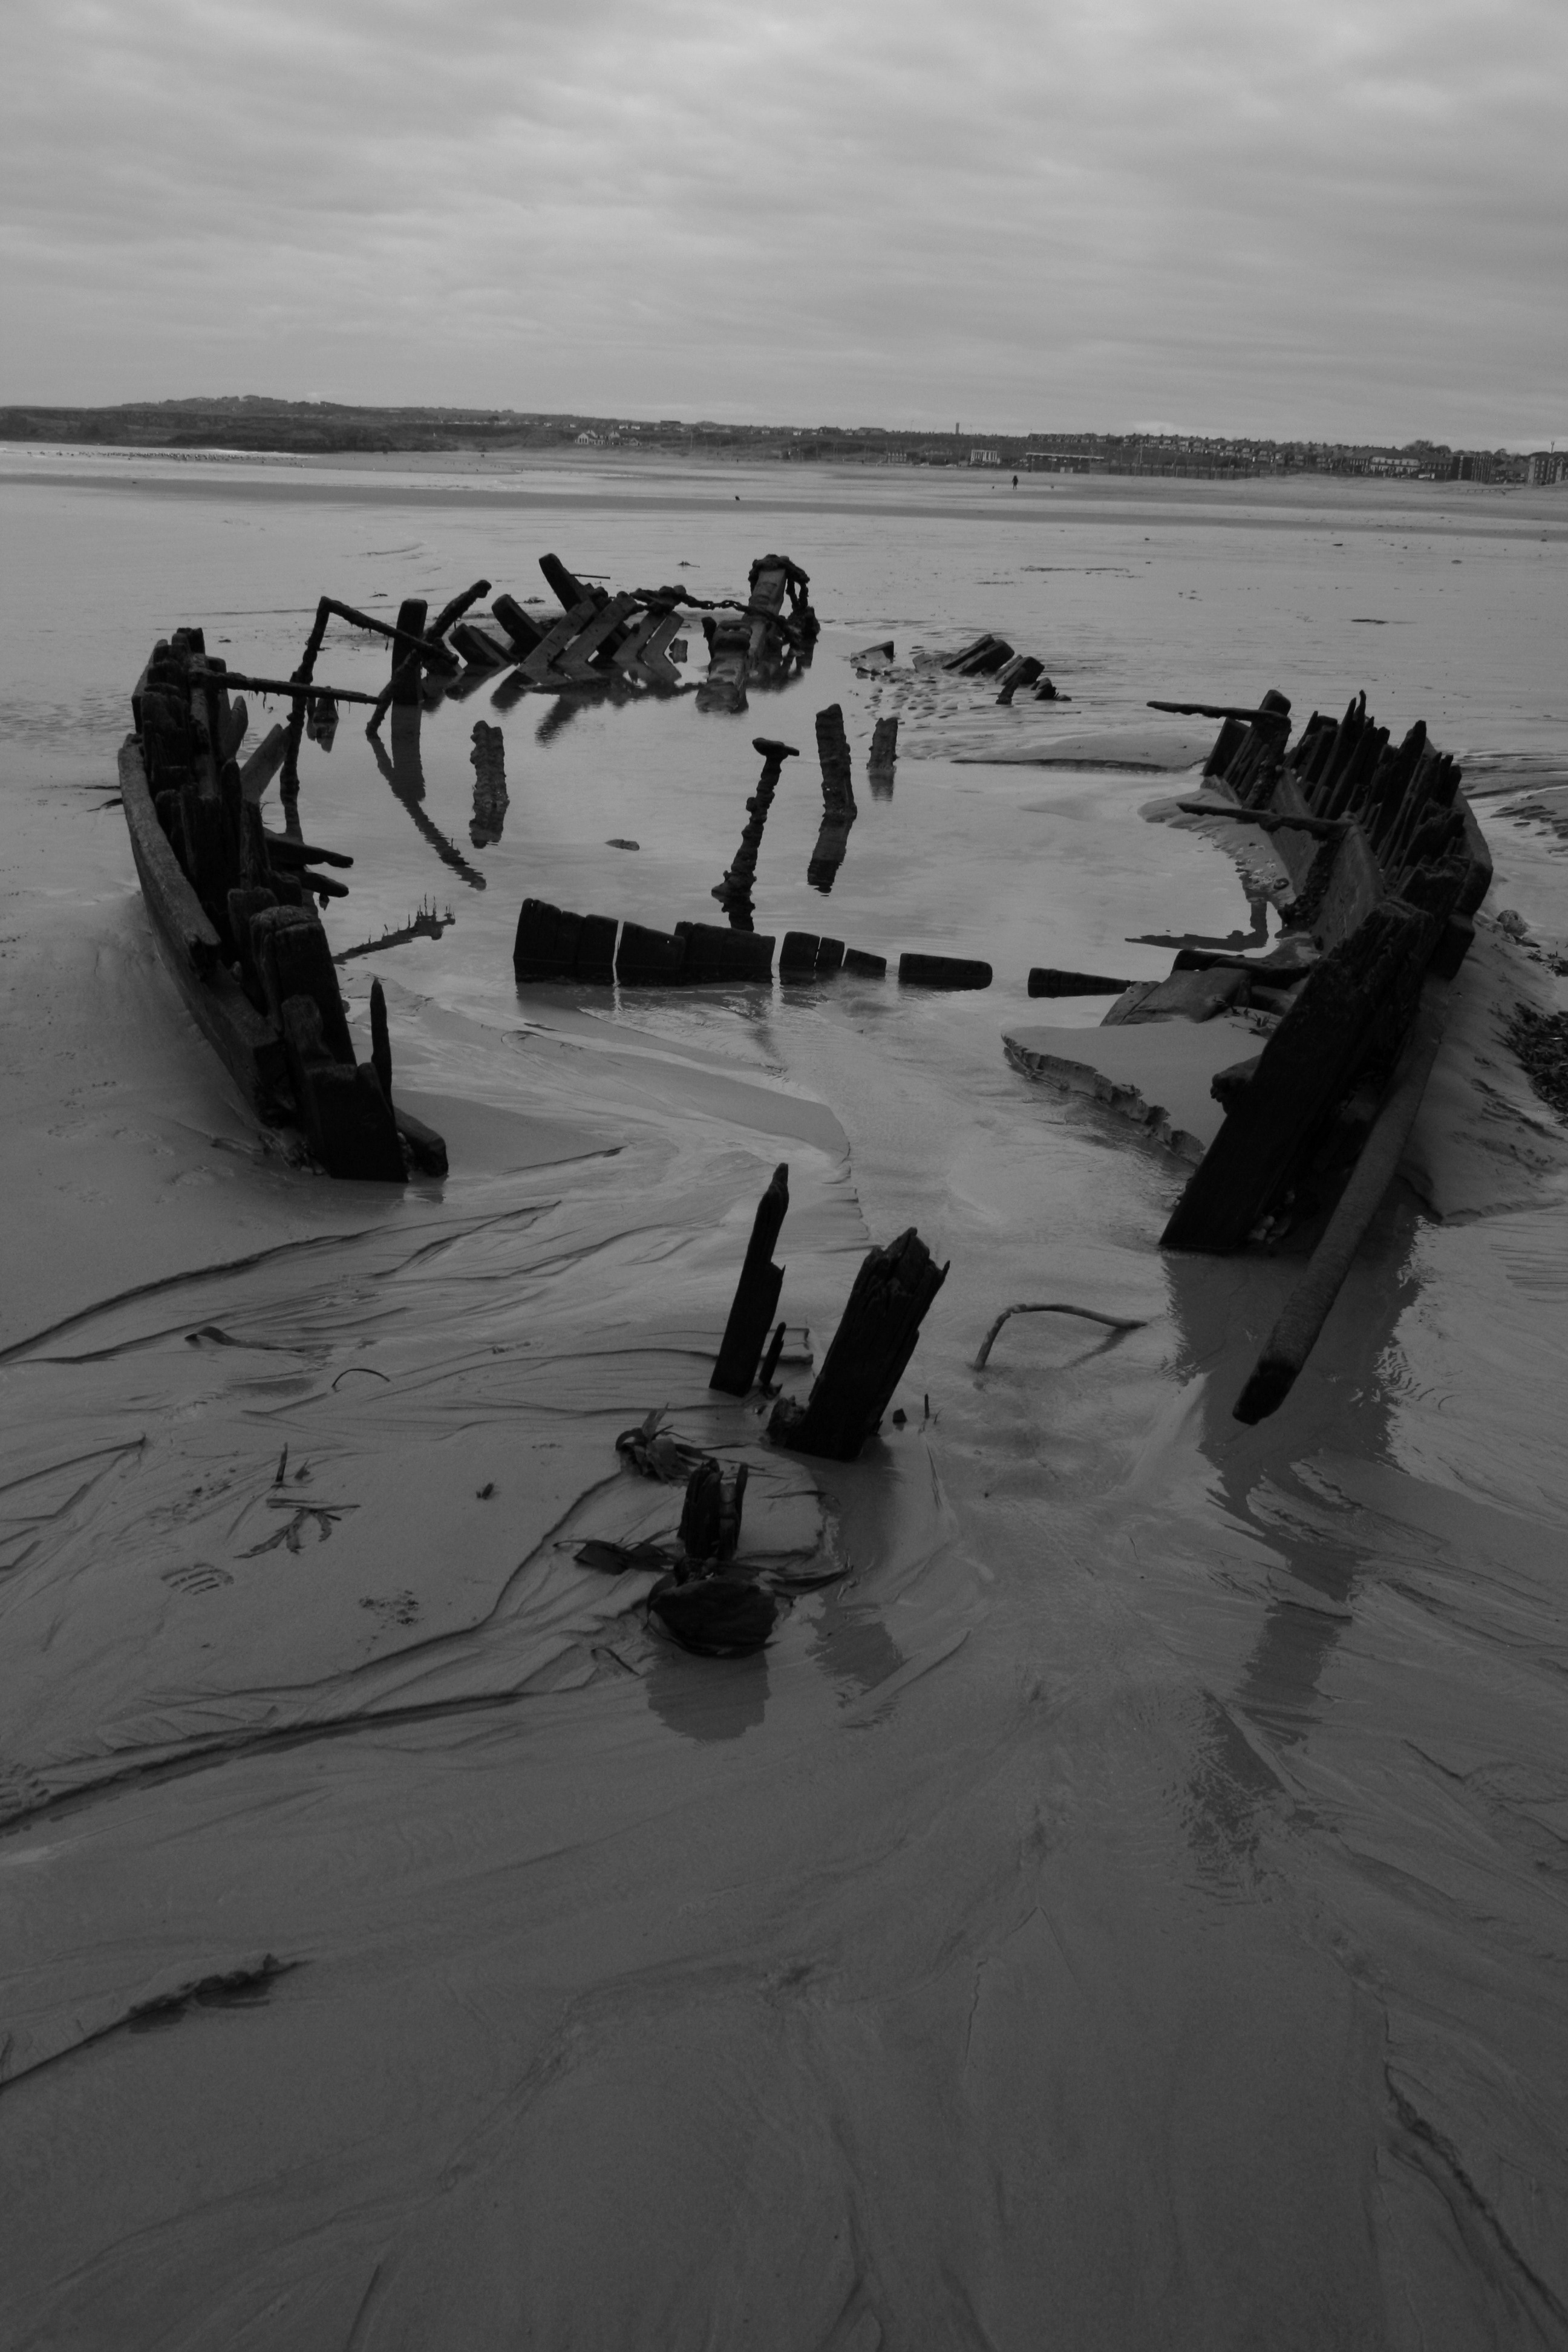
beach, sea, coast, water, sand, ocean, black and white, shore, wave, ship, tide, reflection, vehicle, black, monochrome, beached, sands, photograph, remains, wreck, aground, wrecked, buried, revealed, monochrome photography, south shields, constance ellen, south foreshore